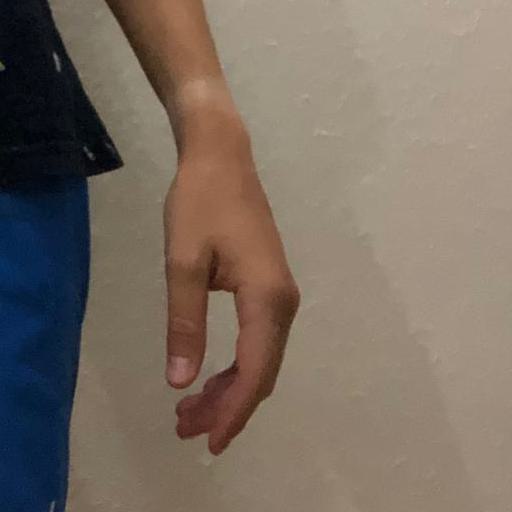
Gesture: no_gesture